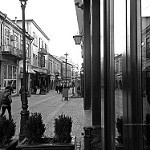
Label: B & W